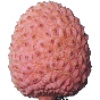
Label: Lychee 1